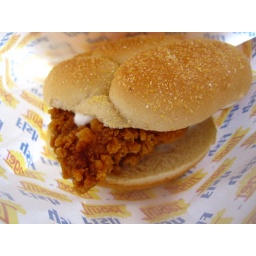
The fish zinger burger came in cute packaging - a paper bag with a cardboard lid. Zingers are spicy.